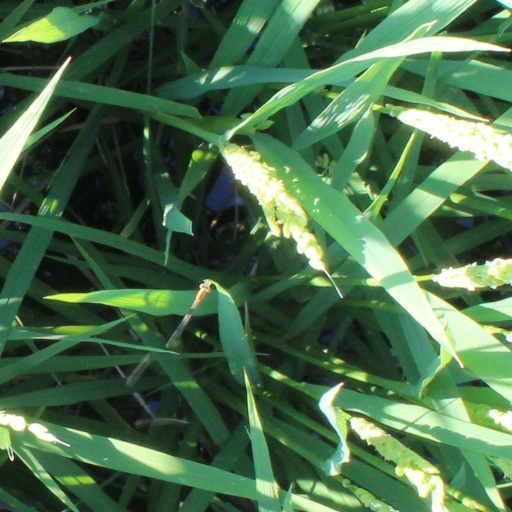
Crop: rice